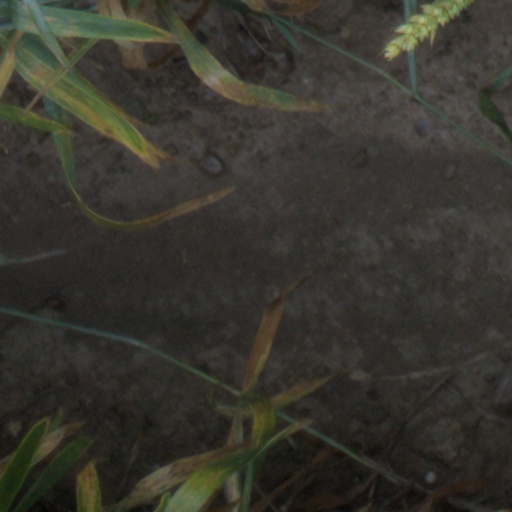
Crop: wheat